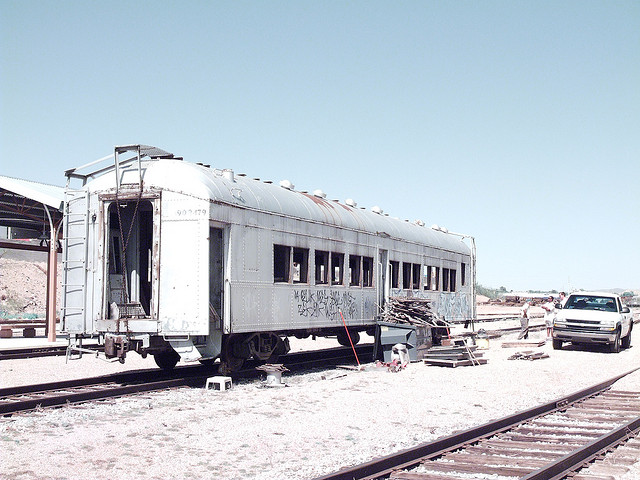
An abandoned train car sitting next to a parked truck.

Silver train car sitting on tracks in an open desert.

There is a single train car on the tracks.

An old train car parked on the tracks with a car nearby.